IP fragmentation attack

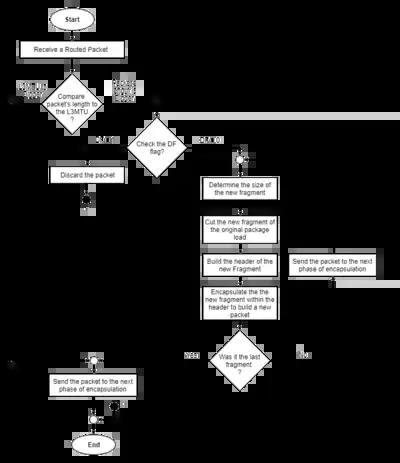
The fragmentation algorithm in IPv4.

IP packets are encapsulated in datalink frames, and, therefore, the link MTU affects larger IP packets and forces them to be split into pieces equal to or smaller than the MTU size.